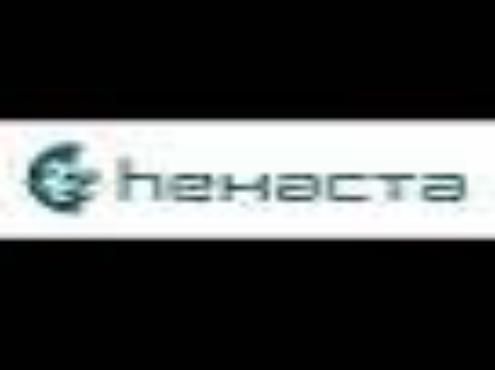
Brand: Hexacta
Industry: Others